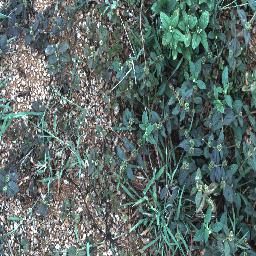
Label: negative